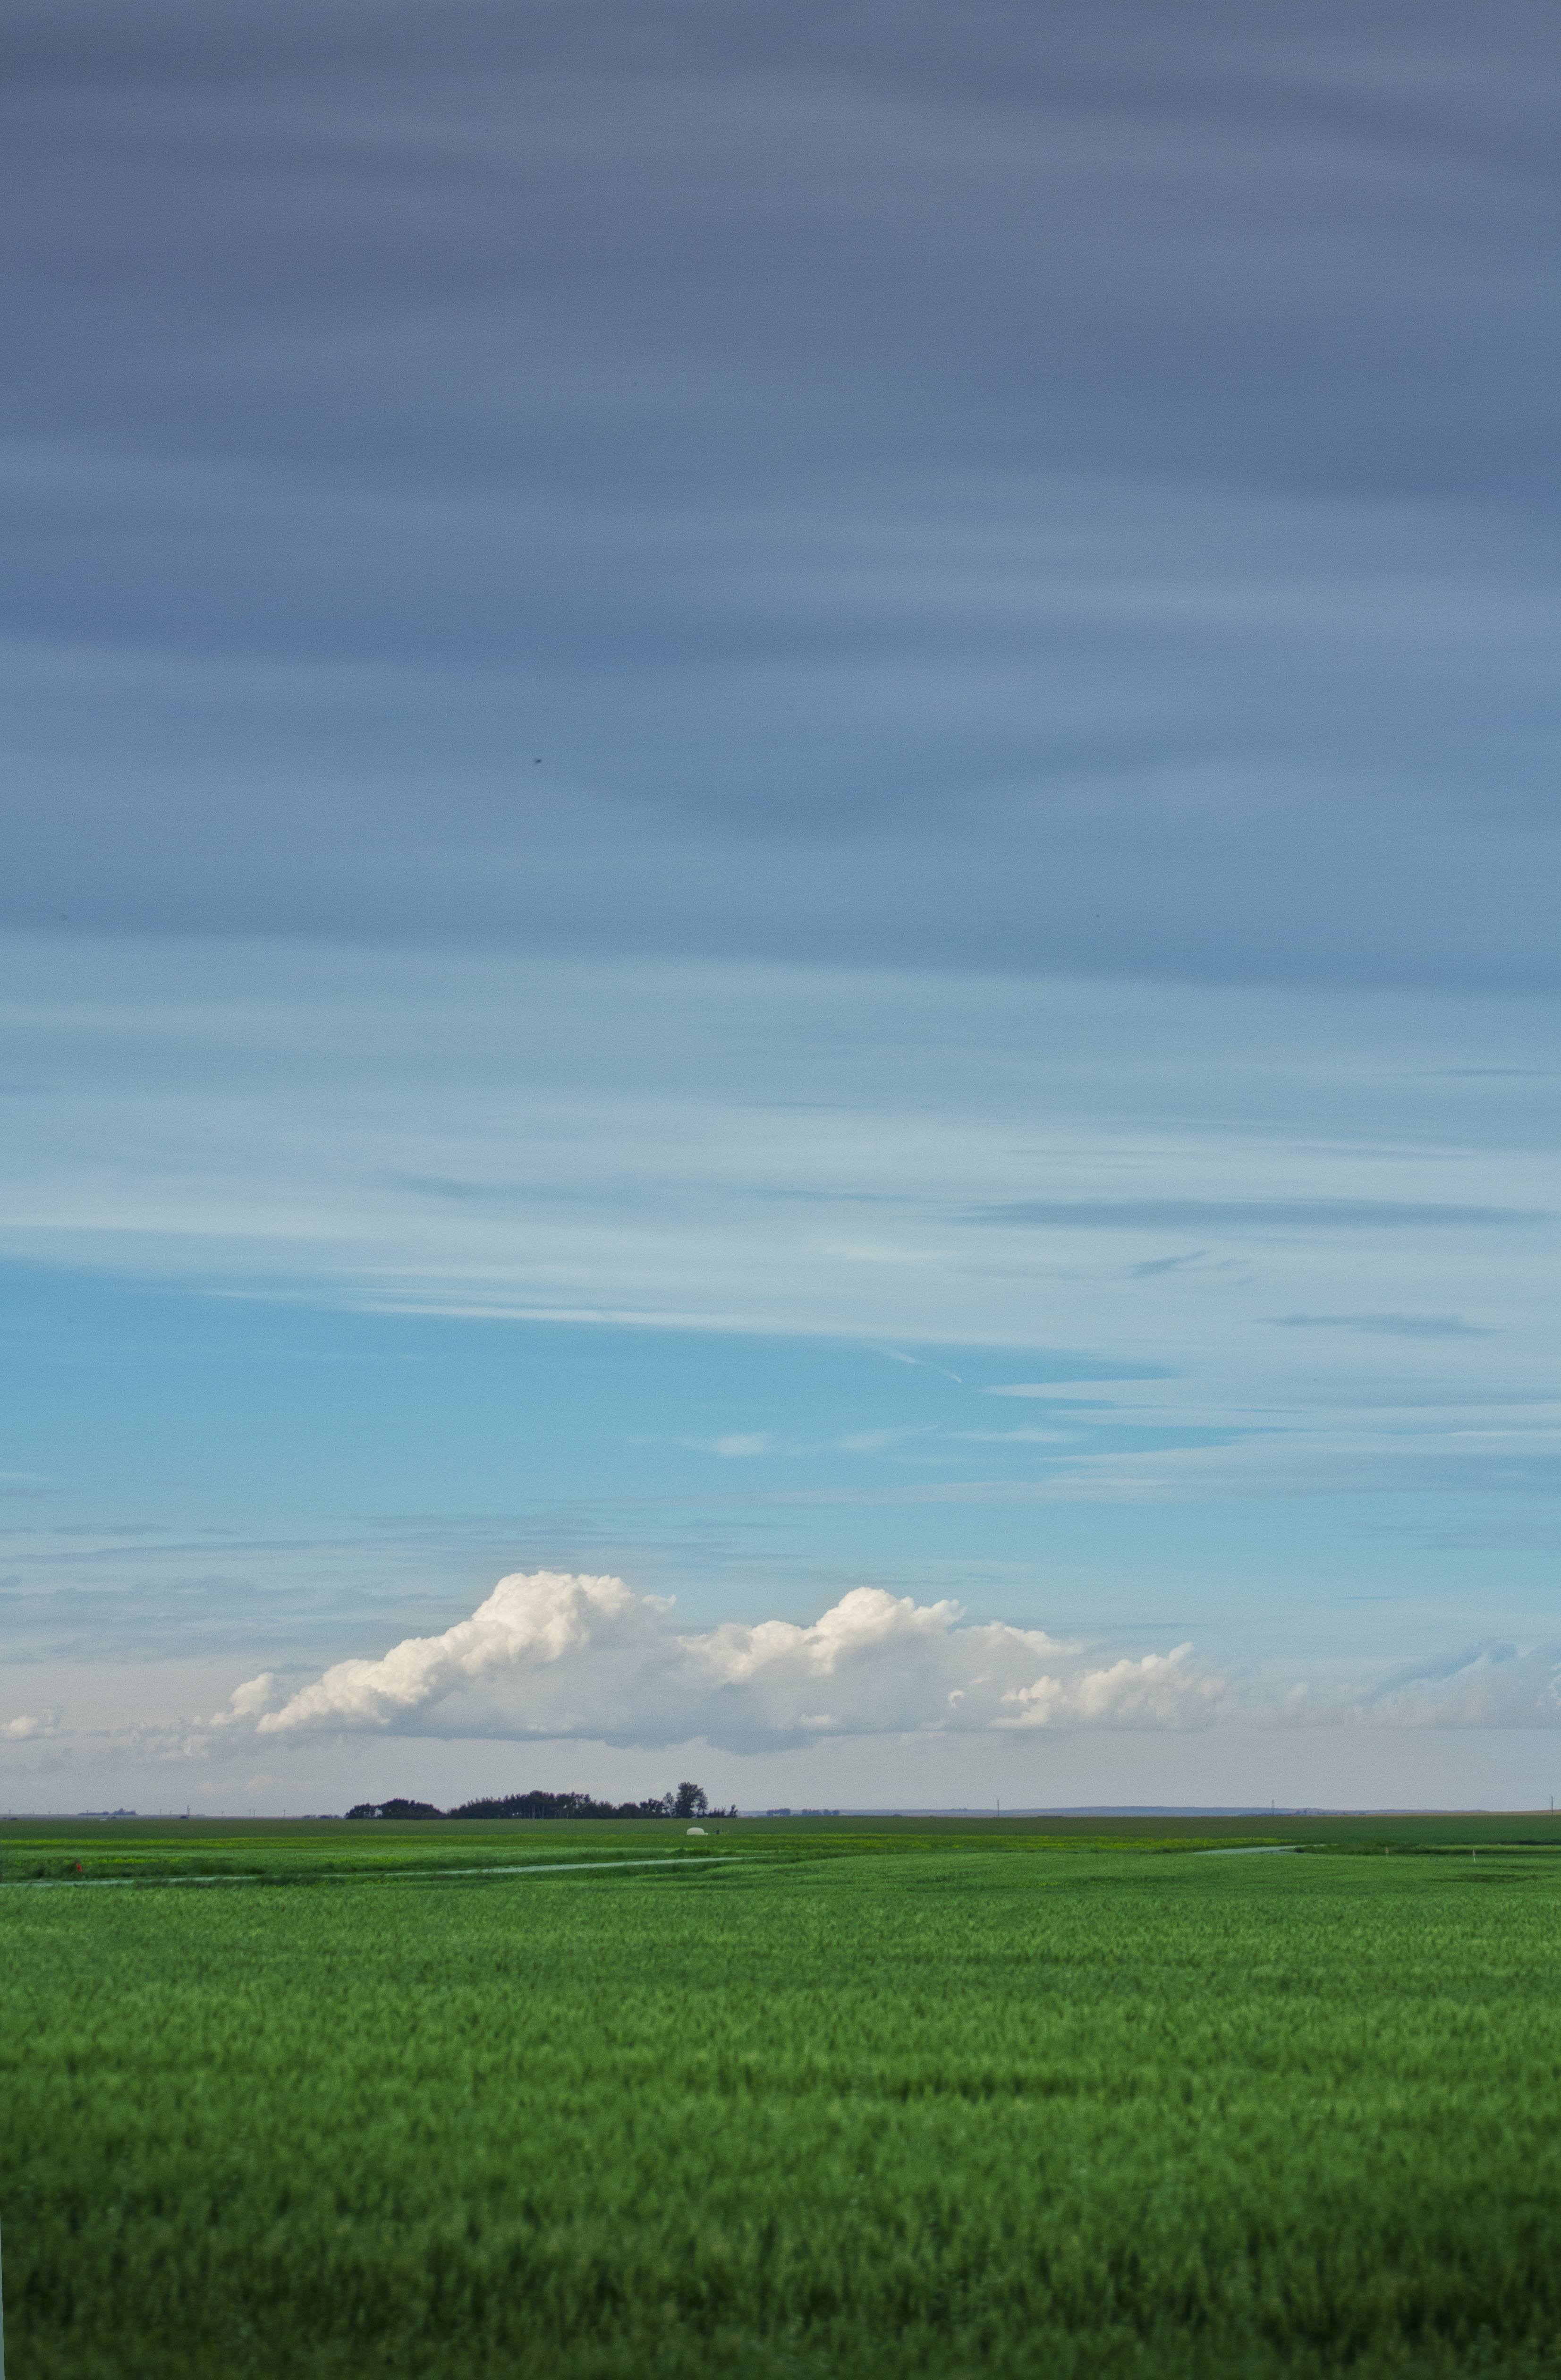
landscape, grass, horizon, cloud, sky, field, farm, meadow, prairie, countryside, morning, hill, dawn, country, rural, pasture, agriculture, plain, fields, canada, grassland, plateau, alberta, ecosystem, steppe, saskatchewan, rural area, open field, natural environment, atmospheric phenomenon, grass family, atmosphere of earth, prairie life